Ayr railway station

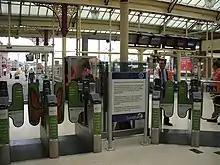
The automatic ticket barriers in 2007

Ayr station consists of two through platforms, and two bay platforms to the north. The northbound platform station building is located on the ground floor of the four-storey hotel attached to the station, and the southbound platform has a large single storey sandstone building. The glazed canopy that covers a small section of all four platforms and the waiting area was originally much larger than its current size.